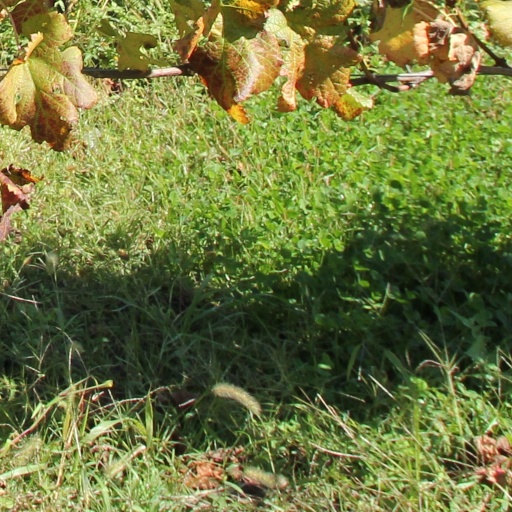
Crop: grape